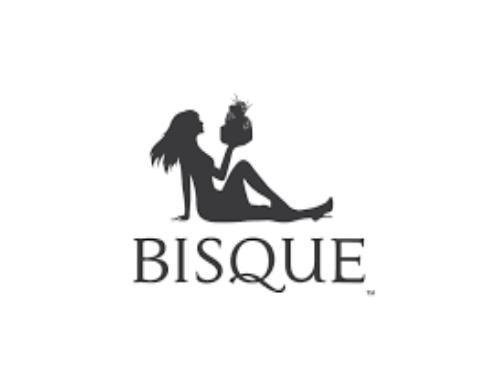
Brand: bisque
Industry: Necessities